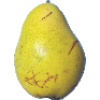
Label: Pear Monster 1